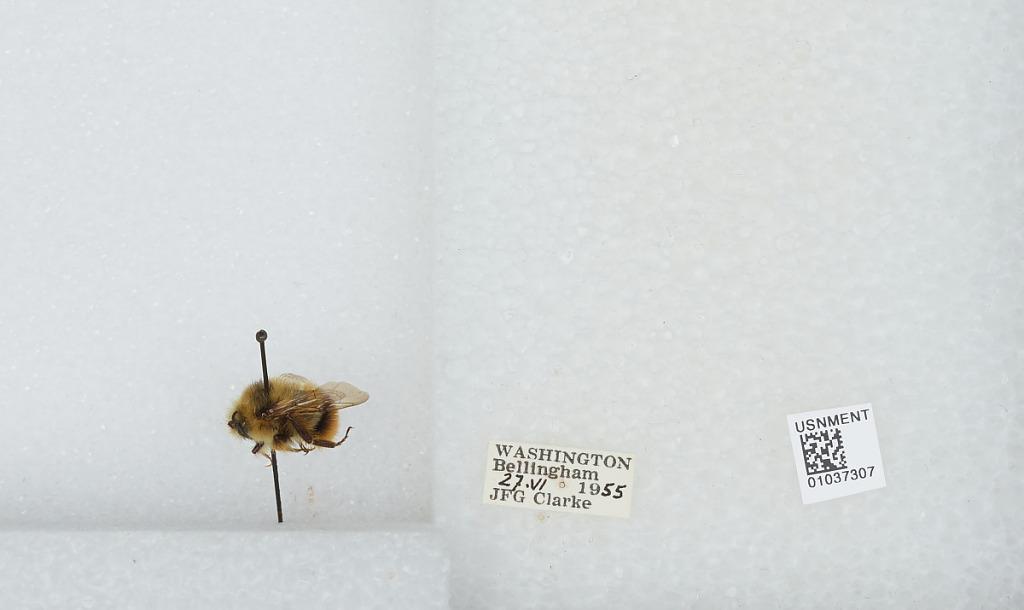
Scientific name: Bombus (Pyrobombus) mixtus Cresson
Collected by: J. Clarke
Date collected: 1955-6-27
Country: United States
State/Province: Washington
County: Whatcom
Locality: Bellingham
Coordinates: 48.7503, -122.475